Ed the Happy Clown

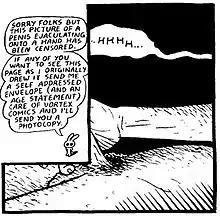
Censored panel of a man ejaculating while masturbating in "Yummy Fur" 4

In "Yummy Fur" #4, there was a scene in which a fictional "Saint Justin" masturbates after putting off his wife's advances. In one panel "Saint Justin" had just ejaculated all over his hand, his penis in full view and his semen-covered hand clearly visible behind it. Vortex publisher Bill Marks had the panel covered up with another illustration after discussing it with Brown. Brown agreed to this censorship, but was "annoyed" by it. Marks later called it a mistake that he would not make again, and when Brown included a scene in the following issue of the Ronald Reagan penishead vomiting Marks made no objection, and all future collections of "Ed" have the original uncensored panel. The censored portion of the panel was covered with a note delivered by a rabbit that Brown often used as a surrogate self; the message read: Brown has said that perhaps 100 to 200 readers sent requests for the uncensored panel.